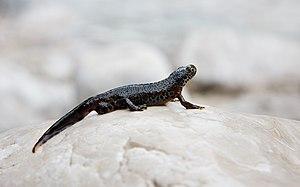
Le Triton alpestre (Triturus alpestris) appartient à l'ordre des Urodèle et à la classe des amphibiens.